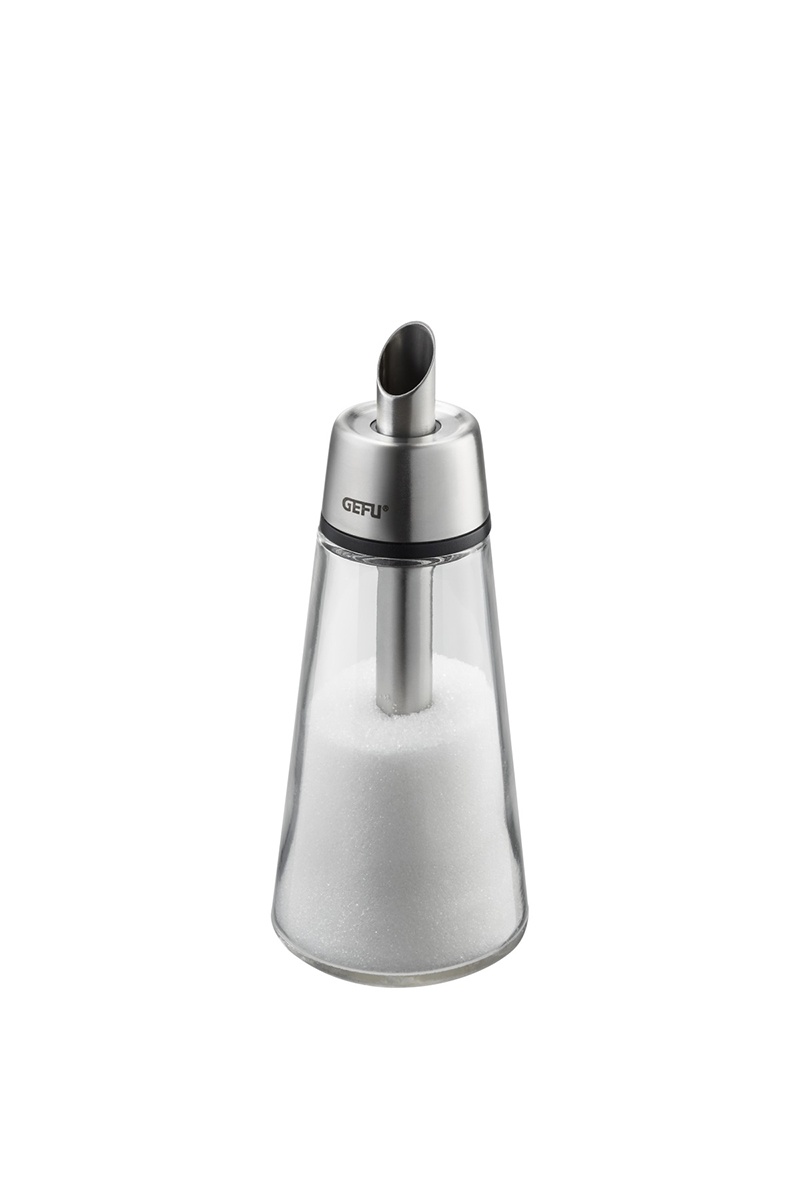
Sucrier doseur BRUNCH
Sucrier doseur BRUNCH
Brand: GEFU
Category: Home & Garden > Kitchen & Dining > Kitchen Tools & Utensils > Sugar Dispensers